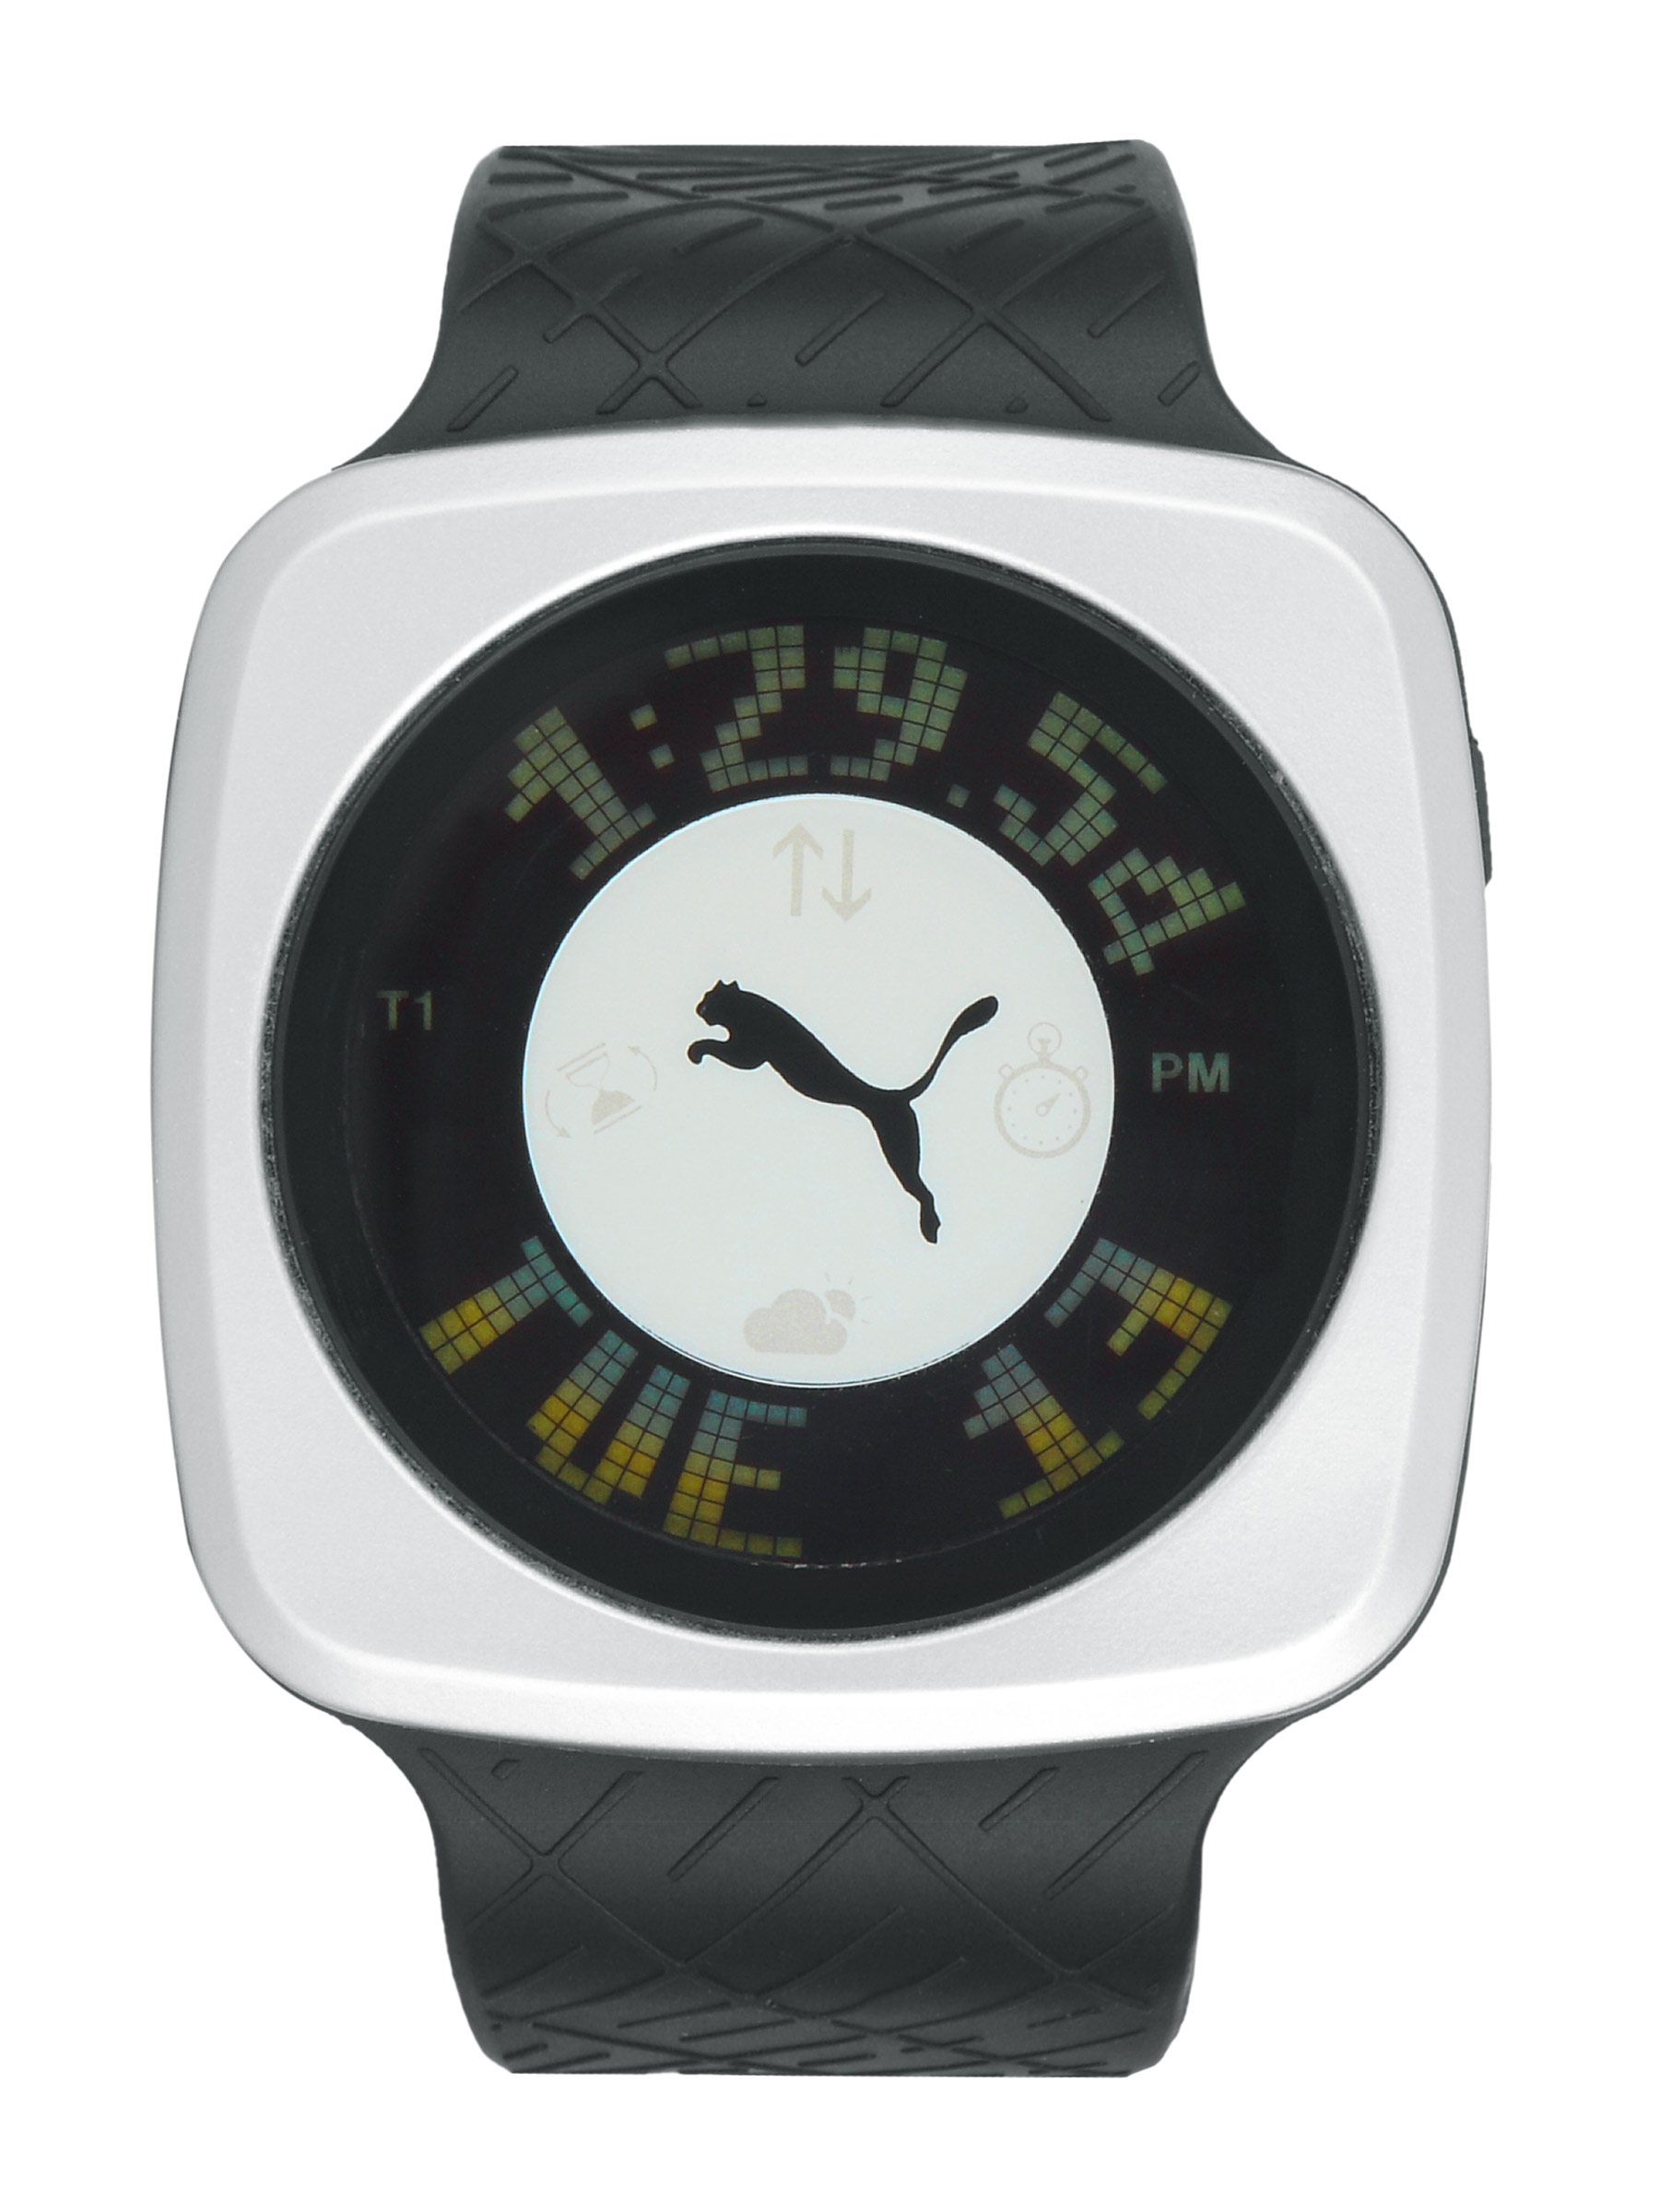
Puma Men Blockbuster Silver Black Watches
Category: Accessories / Watches / Watches
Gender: Men
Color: Black
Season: Winter 2016
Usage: Casual